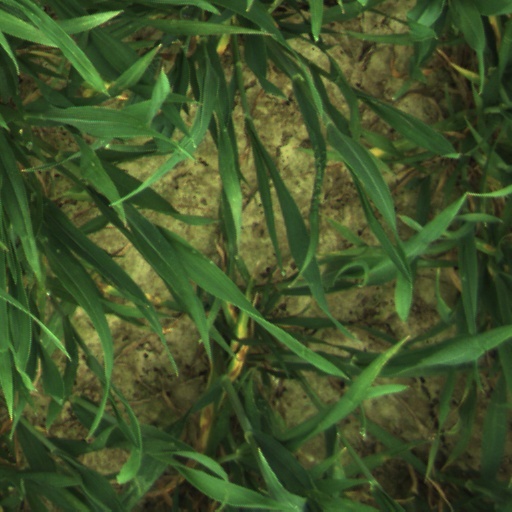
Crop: wheat